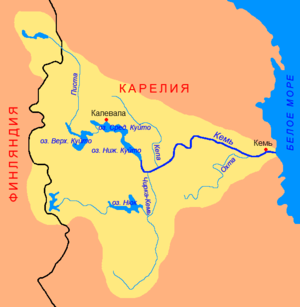
Le fleuve Kem est un cours d'eau de la république de Carélie, en Russie, qui se jette dans la mer Blanche.